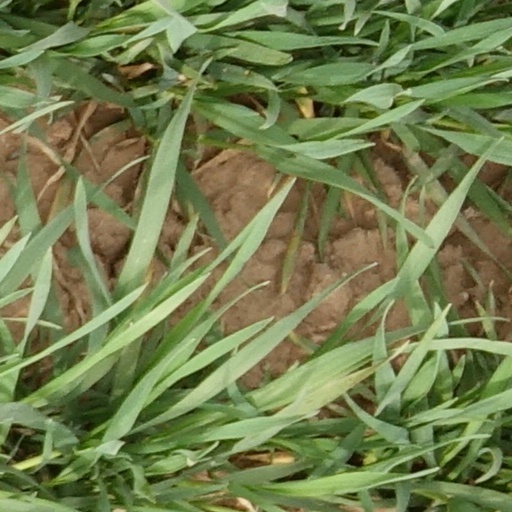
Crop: wheat